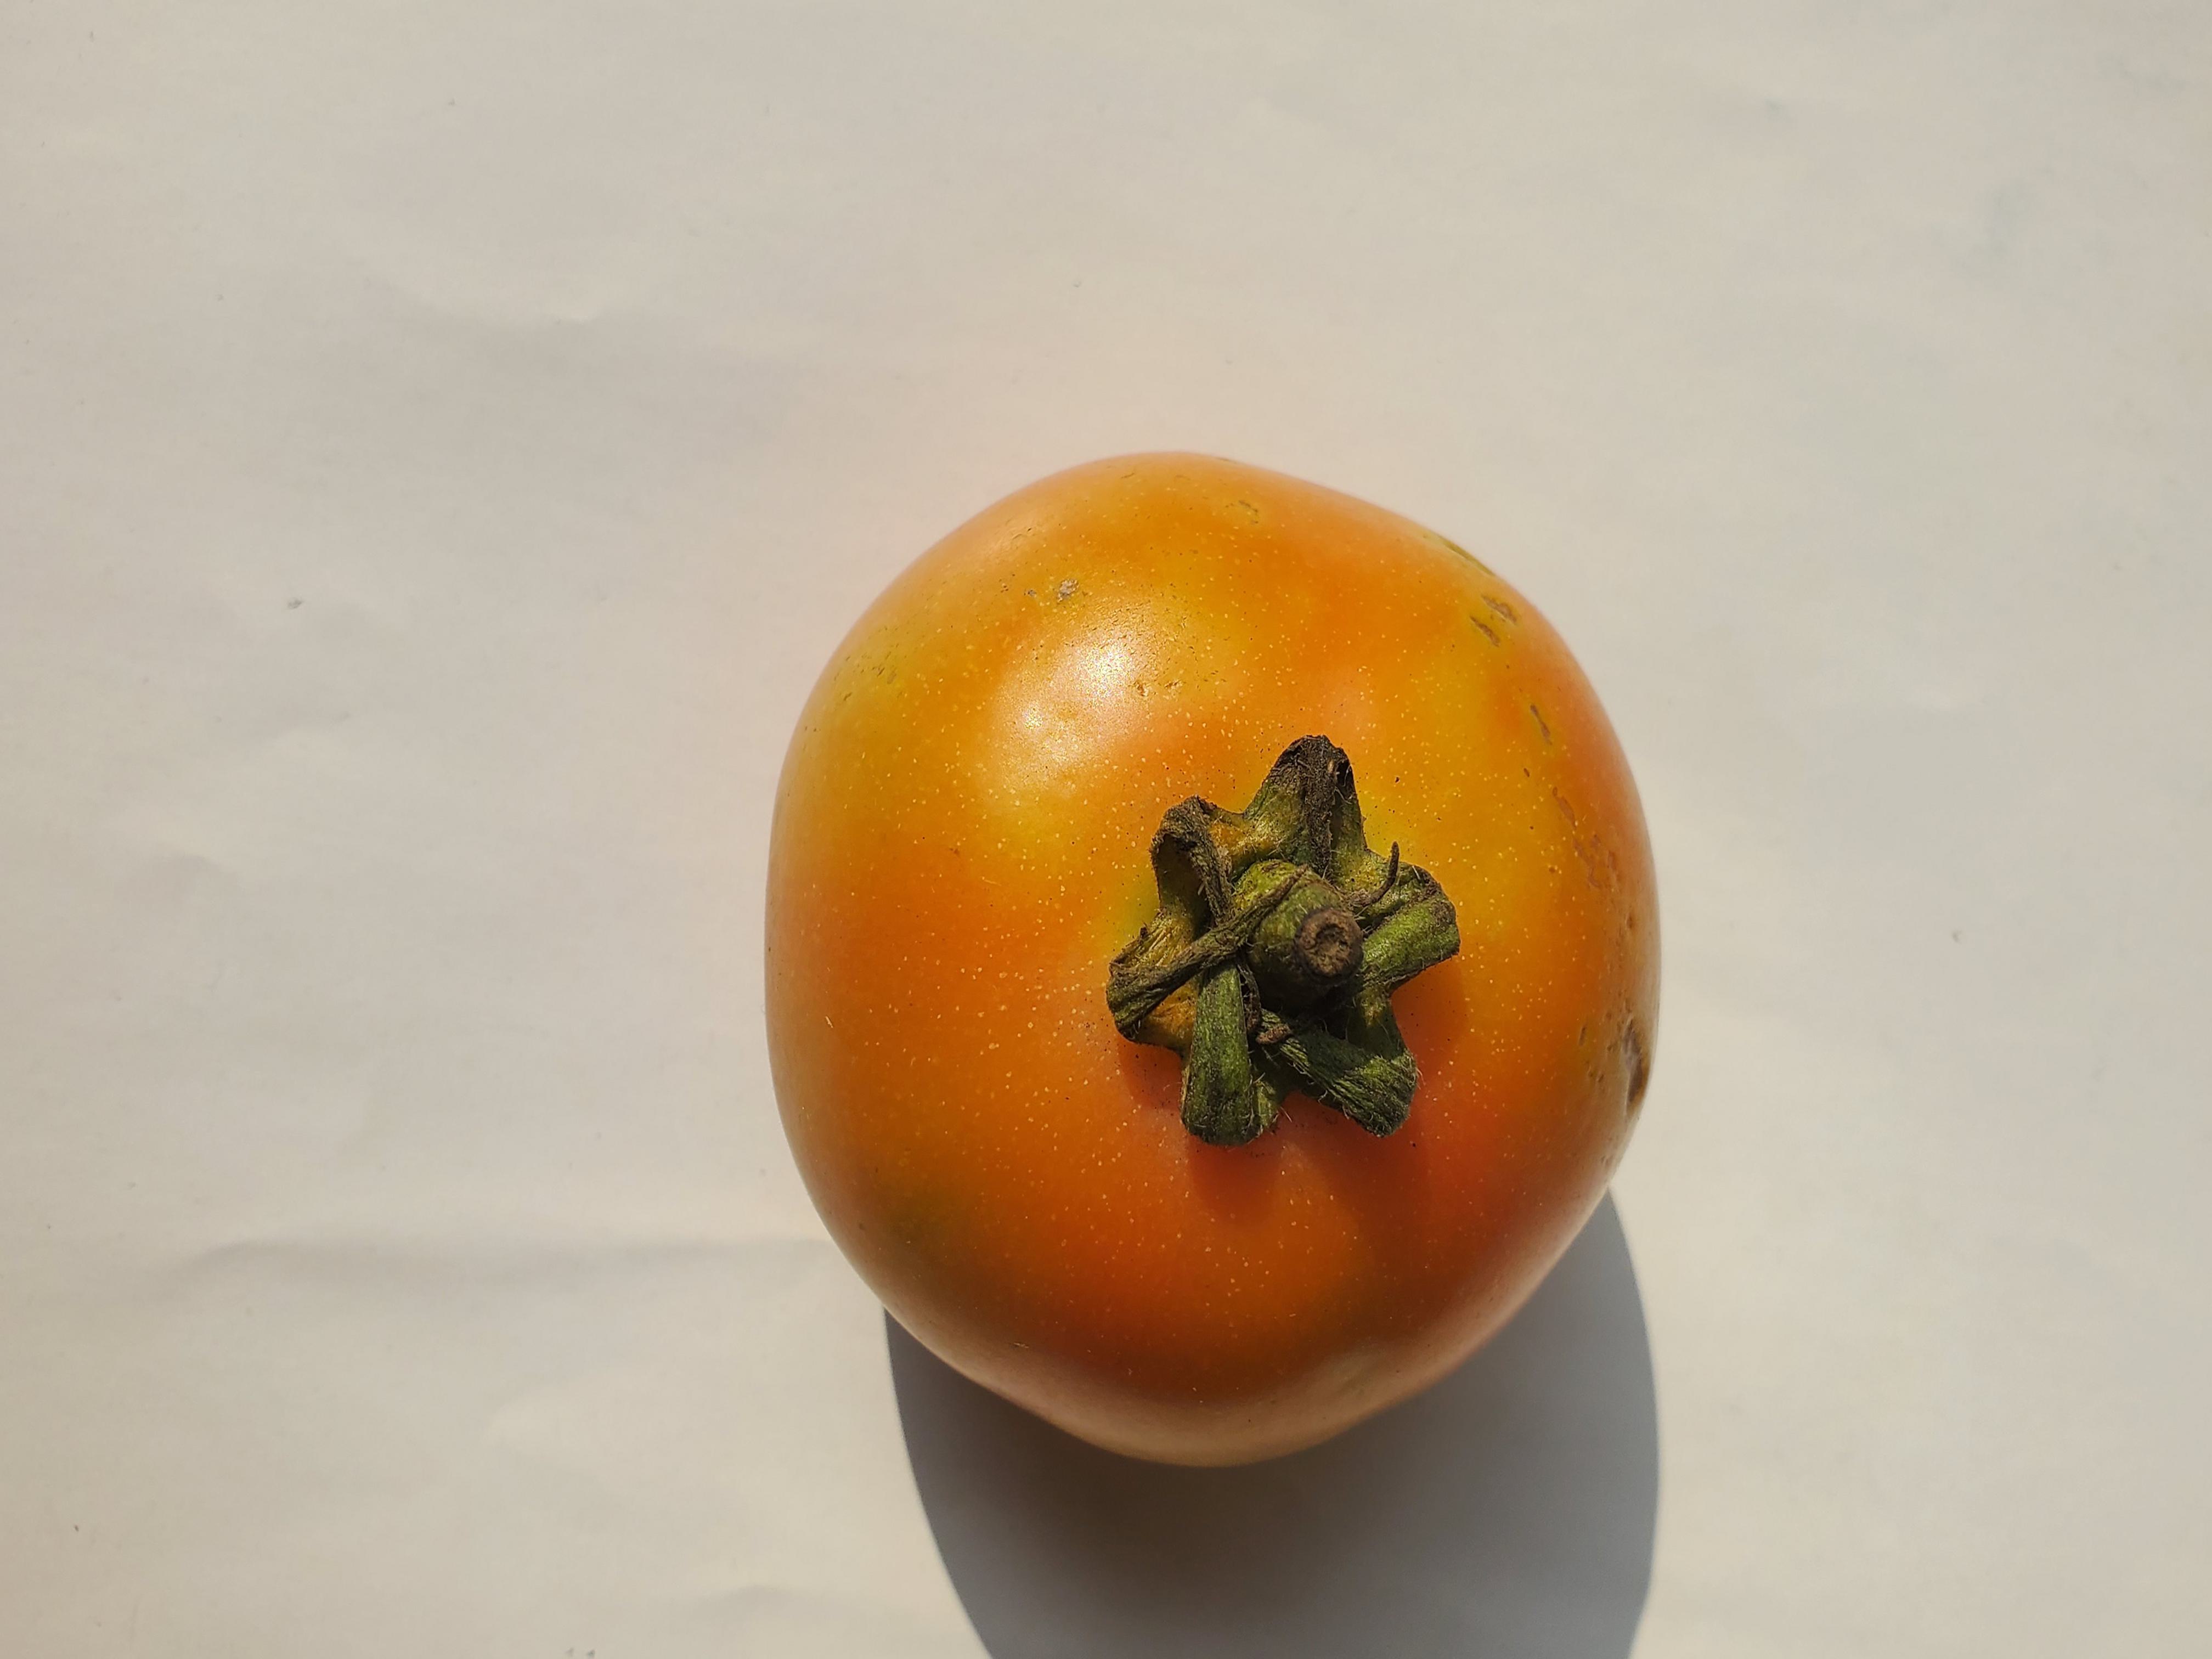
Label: Fresh